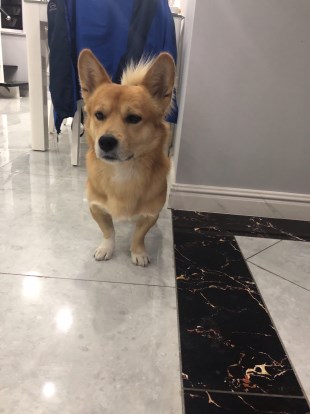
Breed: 3336-n000121-chinese_rural_dog